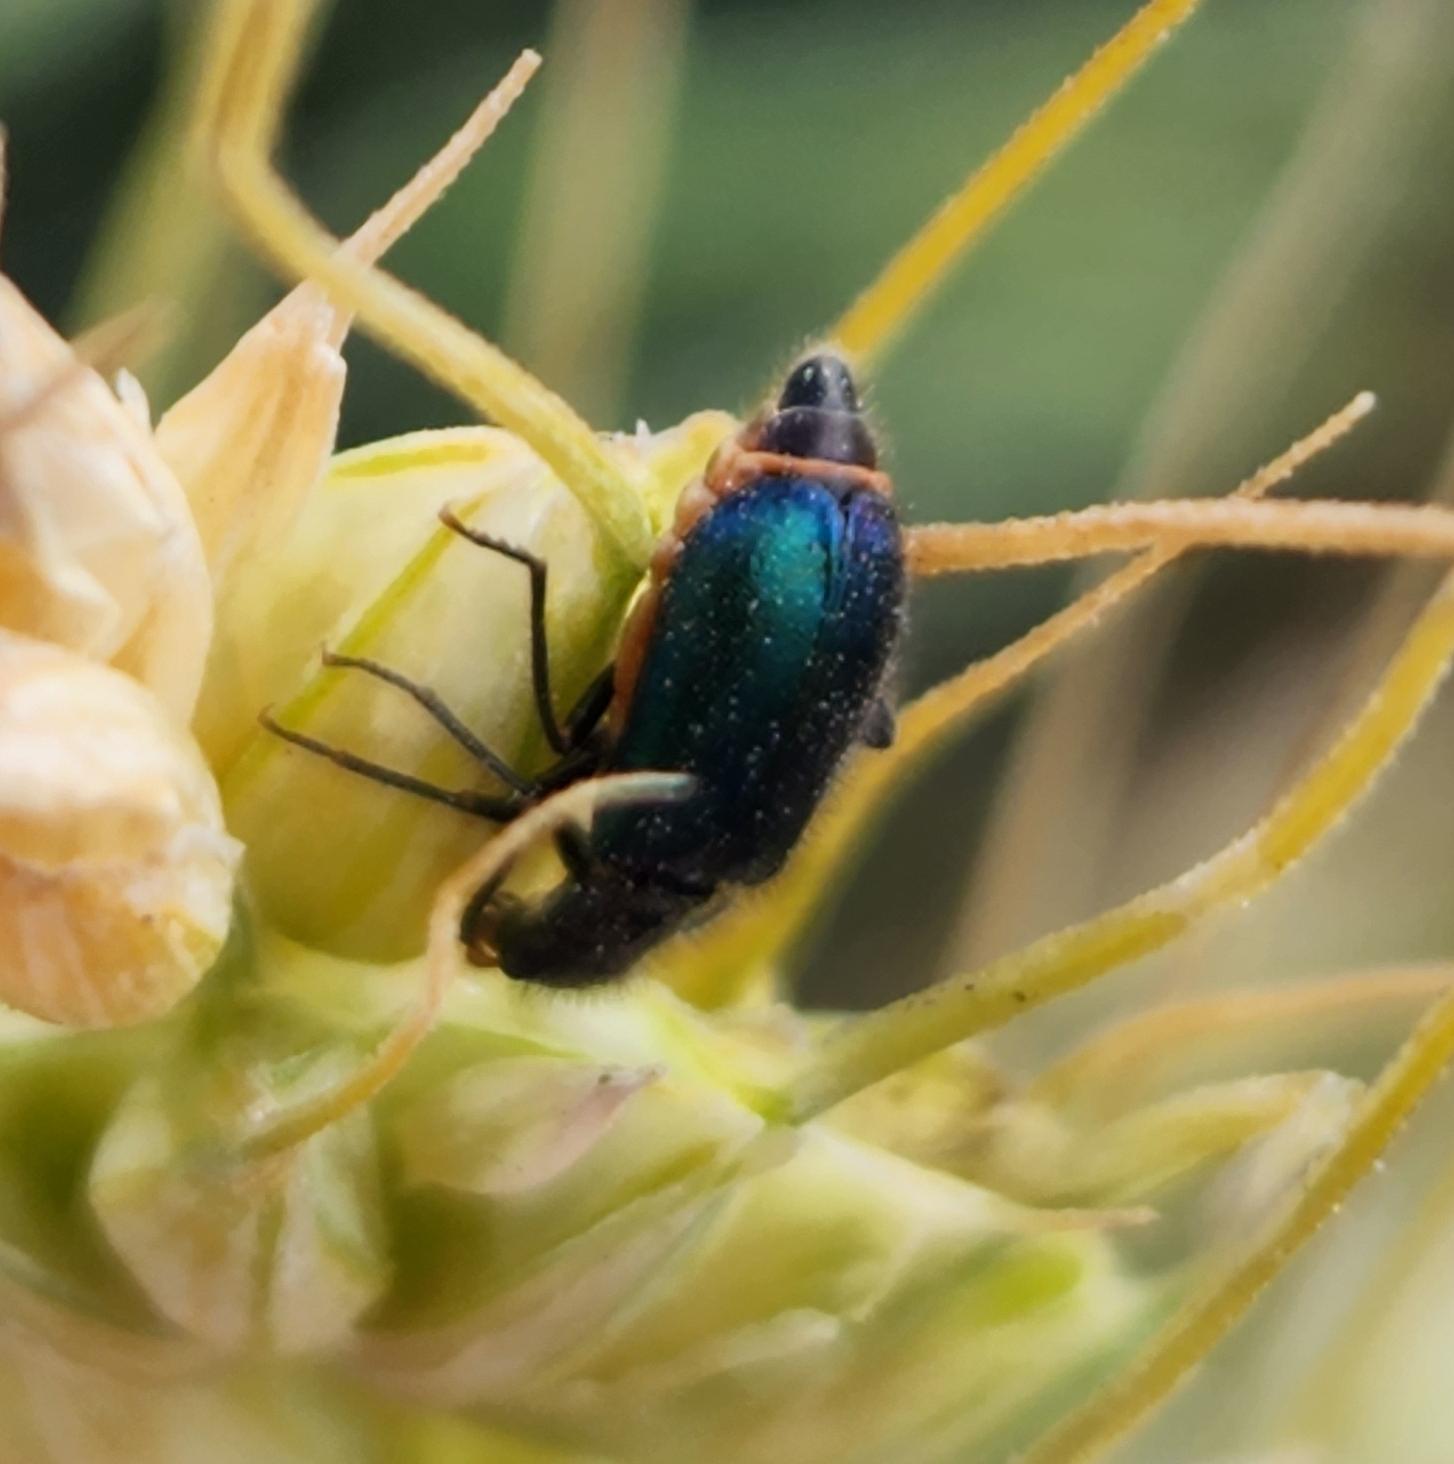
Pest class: predators